SS Bremen (1896)

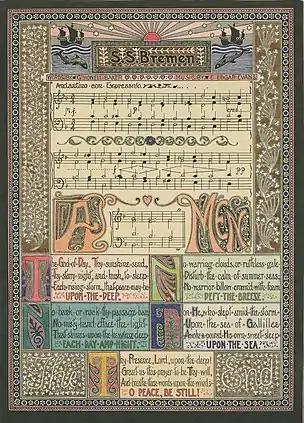
"S.S. Bremen" hymn with G. Howell-Baker and music by E. Edgar Evans

"Bremen" was laid up during World War I. After the war she was given to the British P&O line as part of the war reparations. Two years later she was sold to the Byron S.S. Co. and renamed "Constantinople", and operated on the Piraeus-New York City route. By 1924, she was renamed "King Alexander". She was scrapped in 1929.